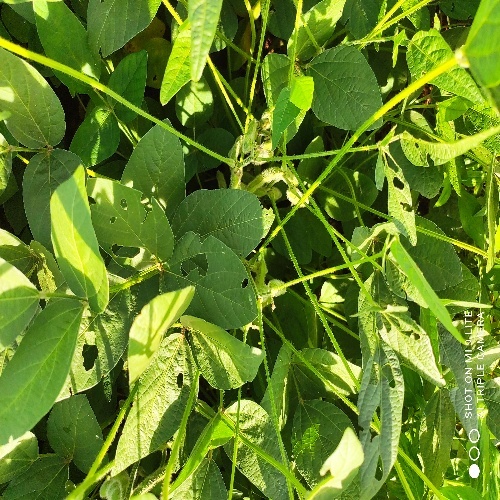
Label: Caterpillar